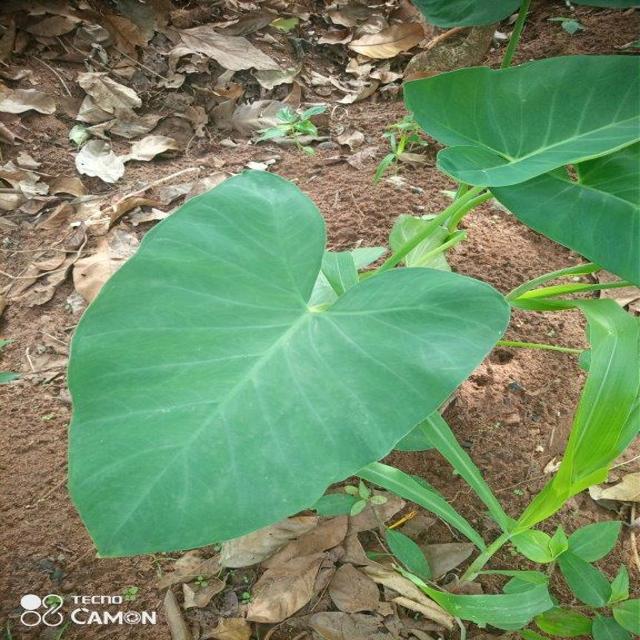
Label: Healthy